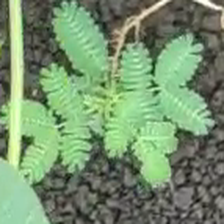
Weed species: Dwarf_cassia_(Chamaecrista pumila)